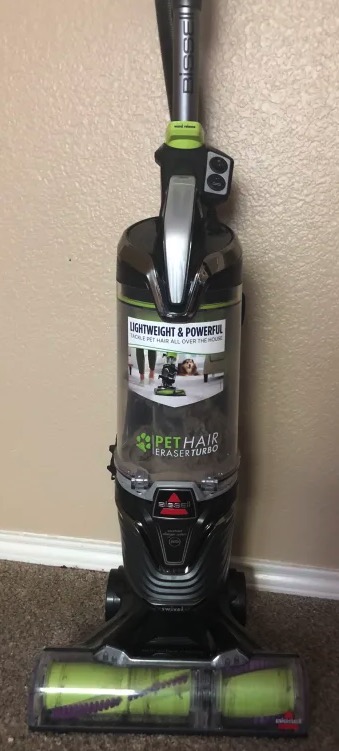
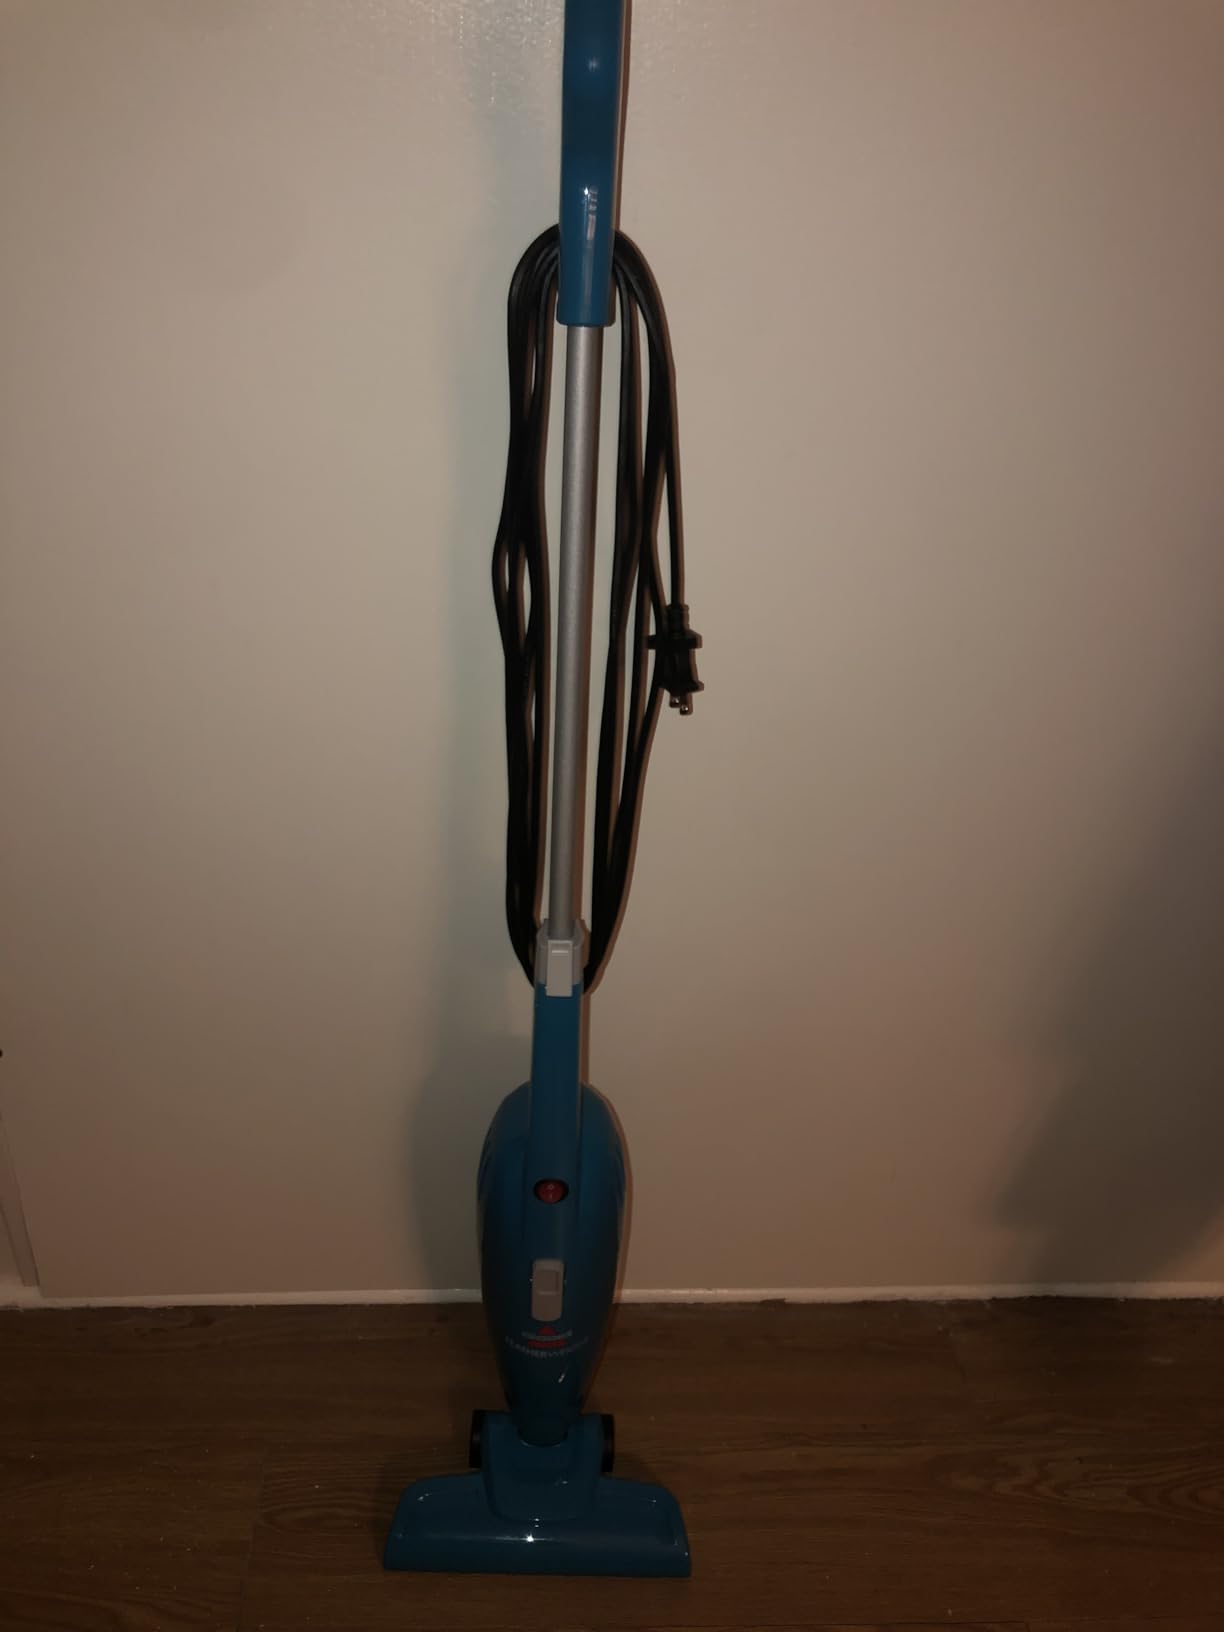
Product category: items_vacuum
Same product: no